Patrick Ganly

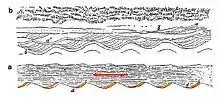
Ganly's sketch of cross-stratification at Carndonagh, County Donegal, Ireland. The bottom shows the direction of river flow (enhanced in red) with the deposited sediment (enhanced in orange) on one side the ripples (c to d). The top shows a cross-section through the riverbed sediment.

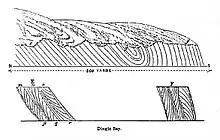
Ganly's sketch of rocks on the shoreline at Coosnagloor, near Mount Eagle on the Dingle peninsula, County Kerry, Ireland. The top part of the sketch shows a tightly folded syncline: north to south the rocks get younger, then the bedding is inverted past the syncline trough. The bottom part details the cross-stratification which helped to indicate the original 'way up' of the rock.

In the early 1830s, Ganly had sketched how the ripples of sediment left by a Donegal river north of Carndonagh had resulted in an undulating cross-sectional pattern. In 1838, at Coosnagloor on the Dingle Peninsula, he made further sketches, noticing cross-bedding in sedimentary rocks along the shore, and as he moved southwards the rocks appeared to be getting younger. At the very southern end, however, the bedding appeared inverted (see illustrations). He correctly interpreted this as synclinal folding. He had discovered a way of showing which way up the stratification had originally occurred.